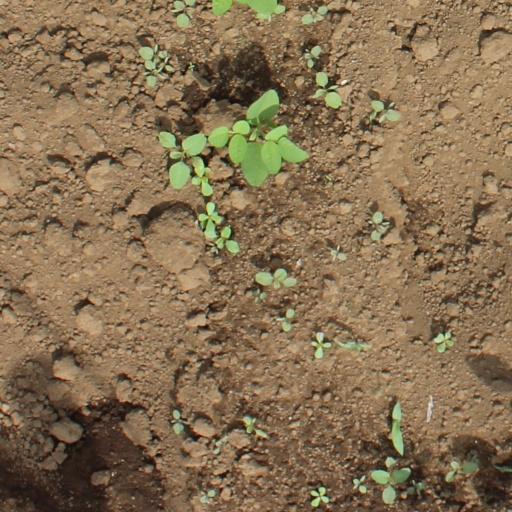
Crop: soybean